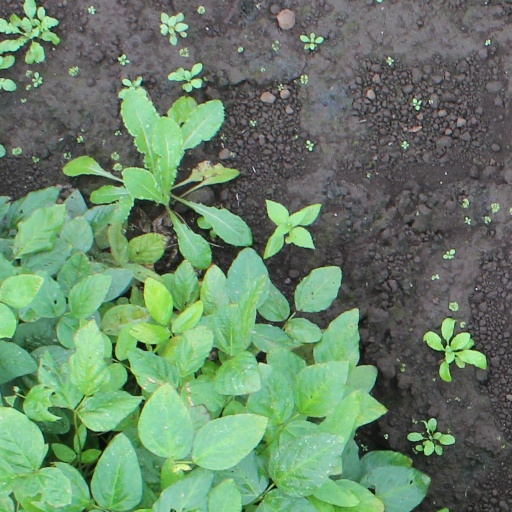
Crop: soybean